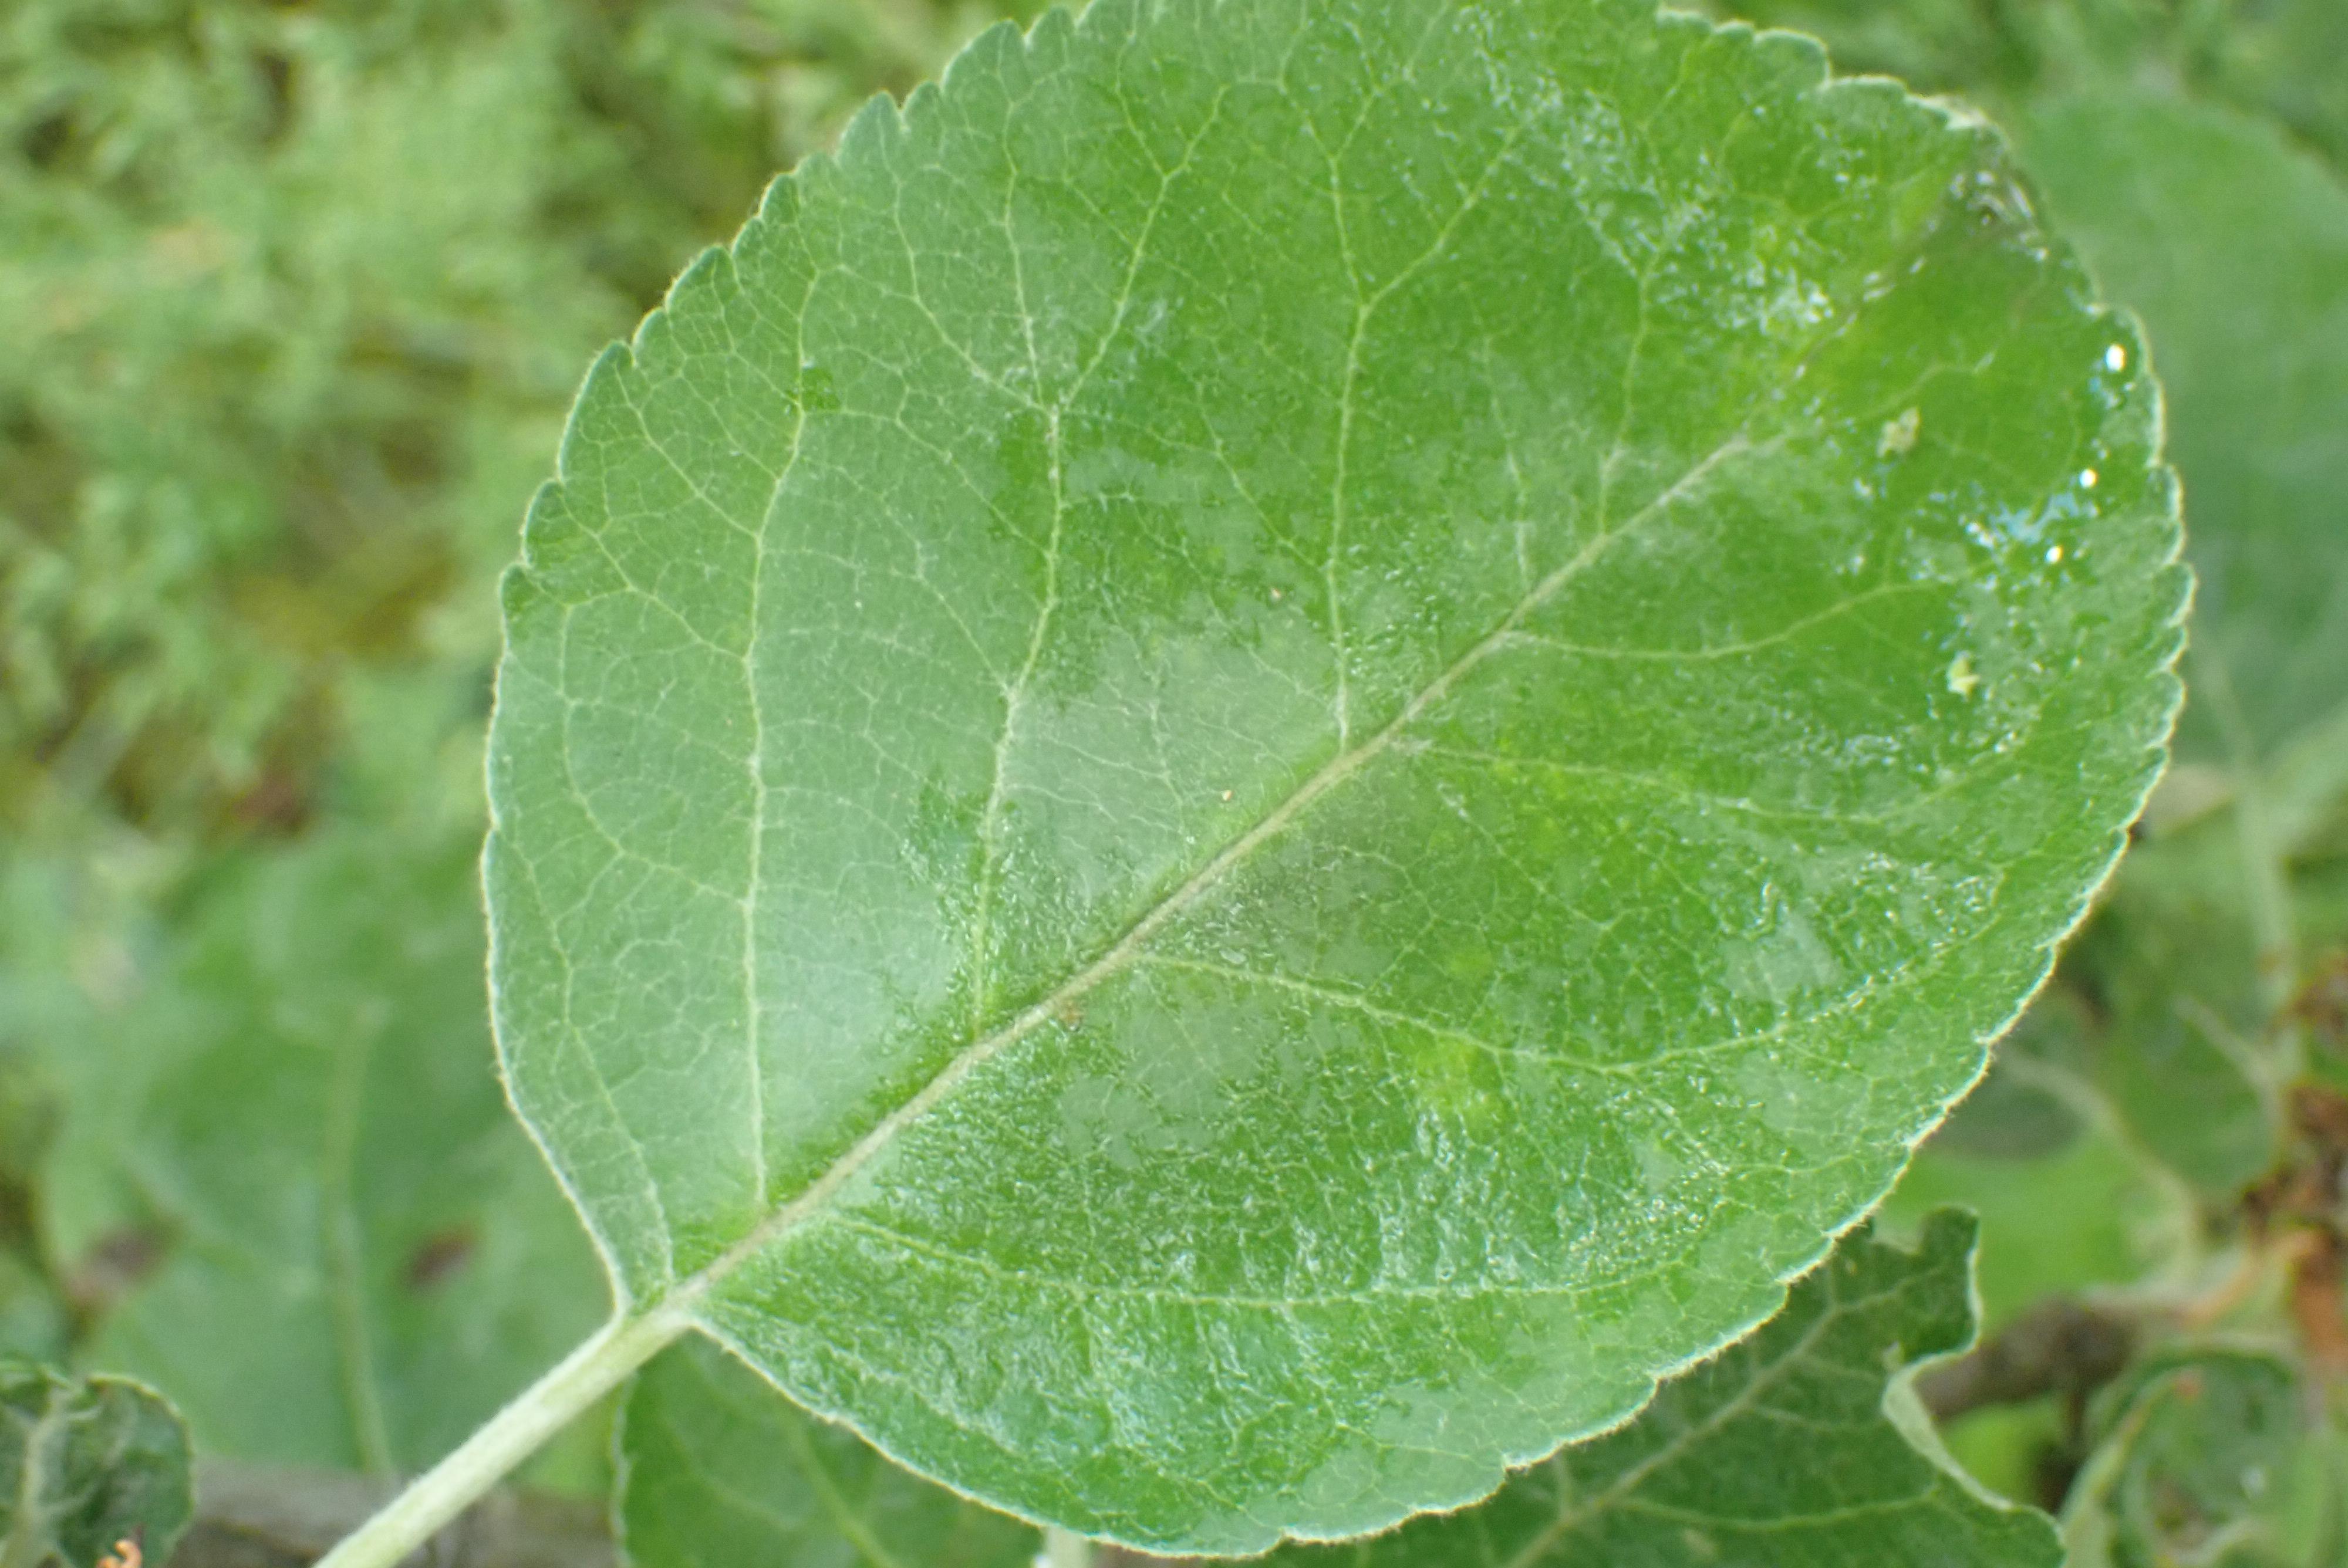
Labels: scab